Pat Buchanan

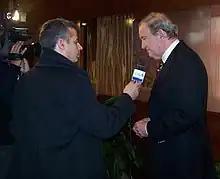
Buchanan being interviewed in 2008

The next year, he was the first adviser hired by Nixon's presidential campaign; he worked primarily as an opposition researcher. The highly partisan speeches Buchanan wrote were consciously aimed at Richard Nixon's dedicated supporters, for which his colleagues soon nicknamed him Mr. Inside. Buchanan traveled with Nixon throughout the campaigns of 1966 and 1968. He made toured Western Europe, Africa and, following the Six-Day War, the Middle East.